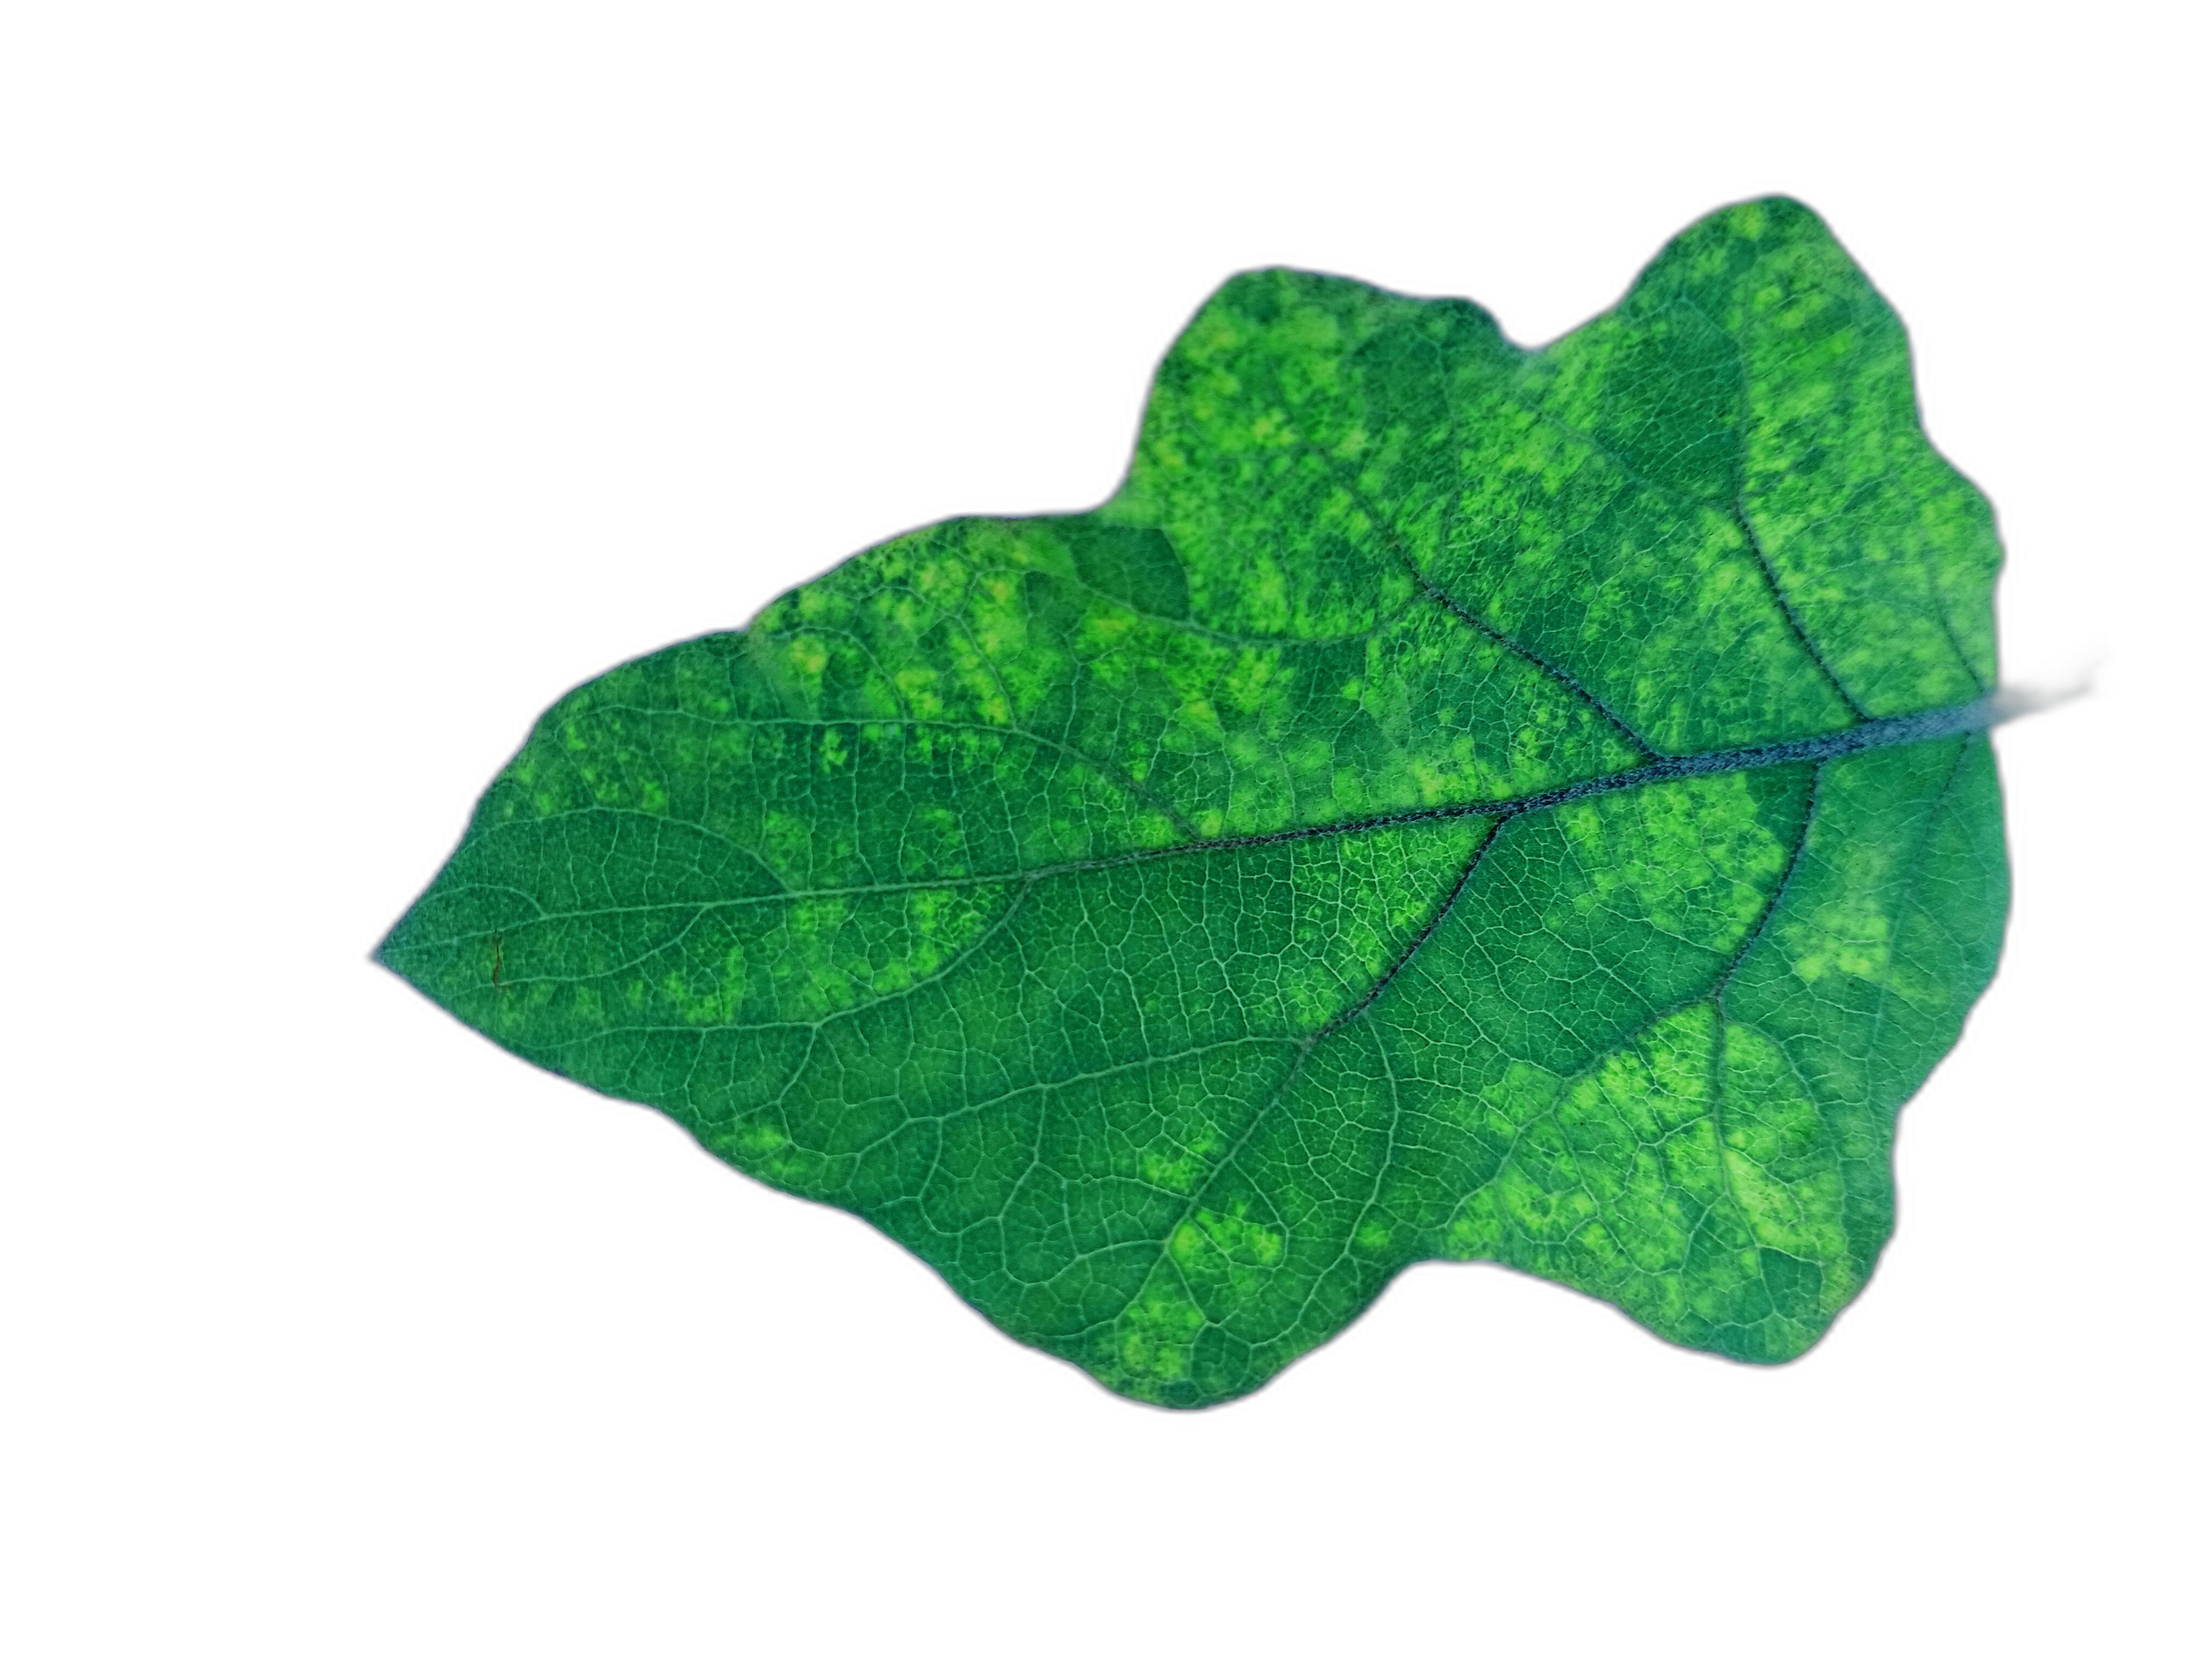
Label: Mosaic Virus Disease